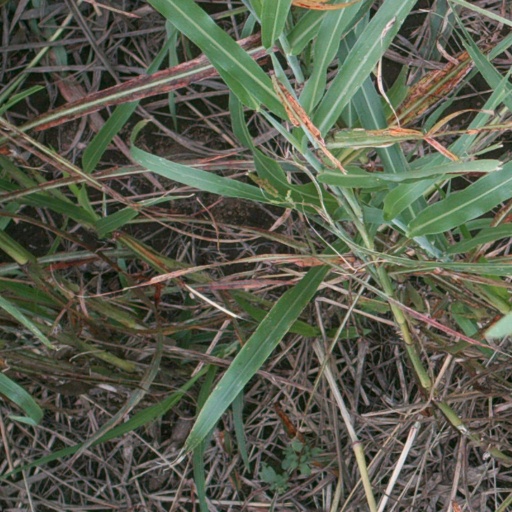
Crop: sorghum